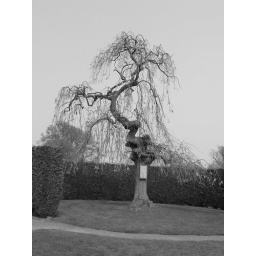
Tree in black and white